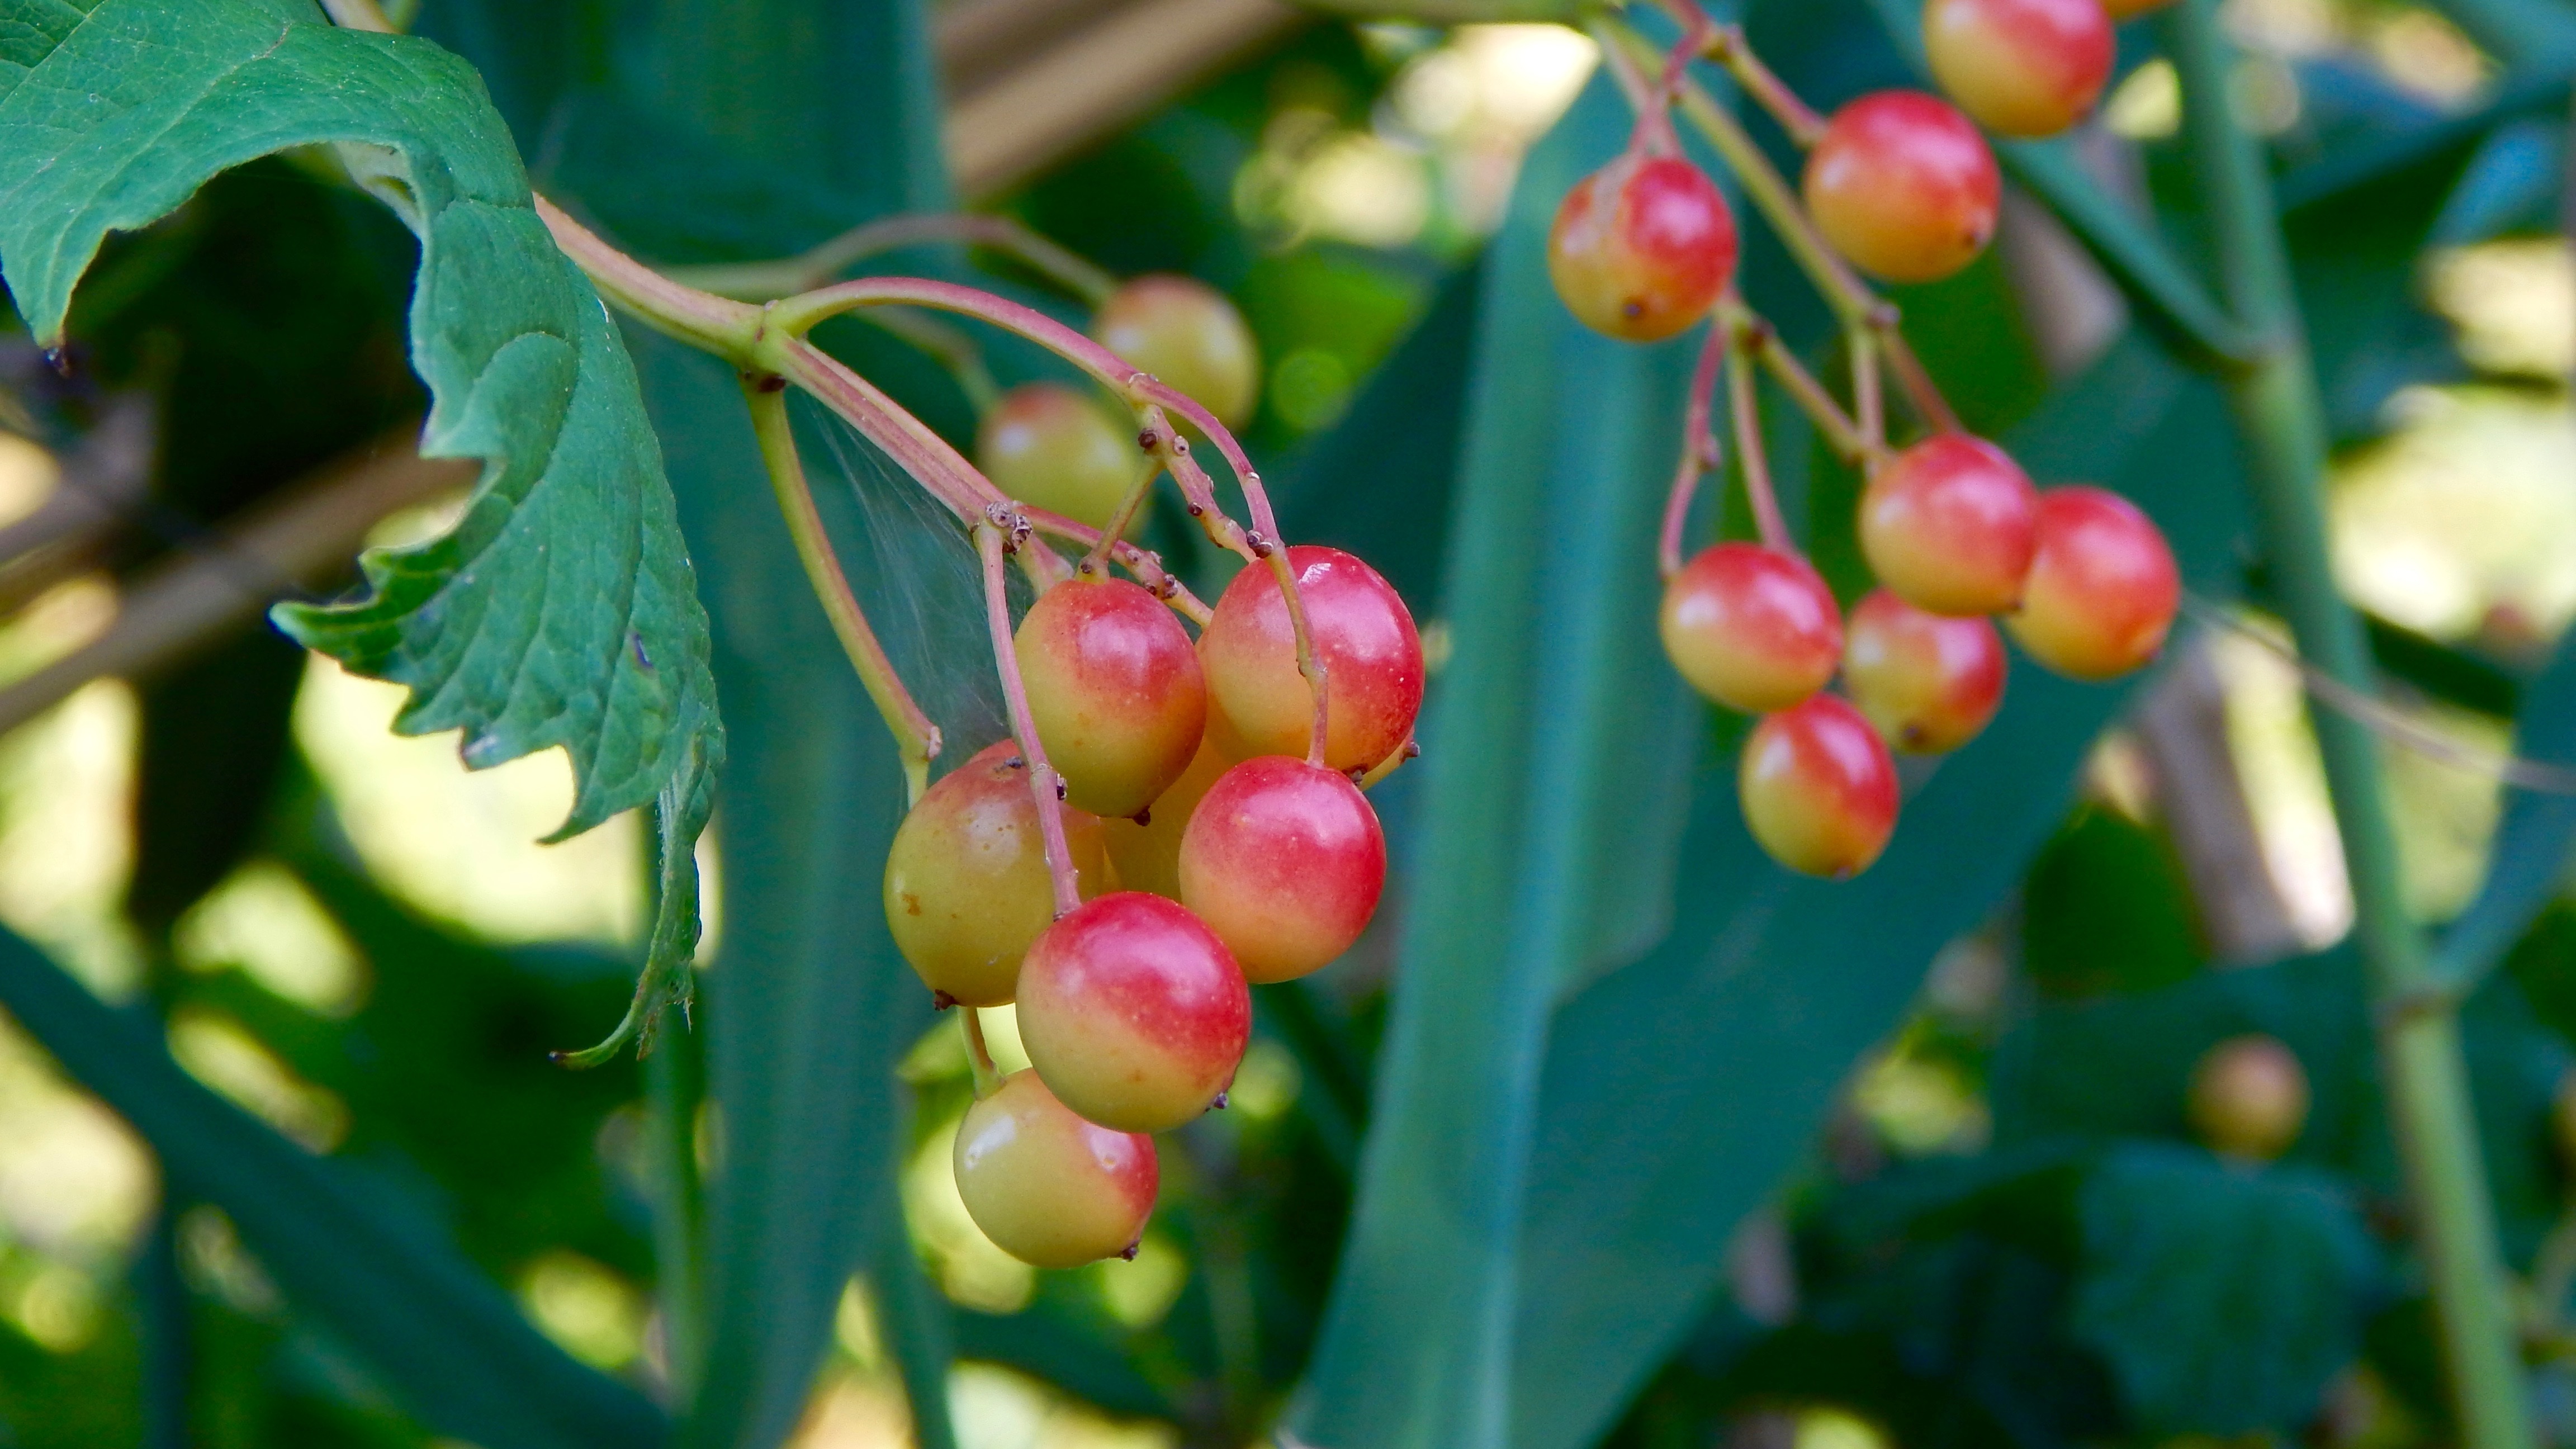
nature, plant, fruit, berry, flower, foliage, food, green, produce, color, botany, flora, plants, leaves, colors, shrub, branches, green color, flowering plant, land plant